Tax efficiency

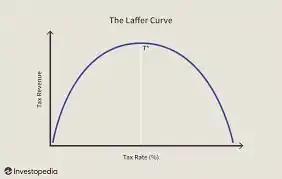
Laffer curve

Tax efficiency can be influenced by how individuals and businesses respond to changes in tax policies. Behavioral responses to taxation can vary widely, depending on factors such as income level, occupation, and the specific type of tax being changed. Some individuals may adjust their work hours, consumption patterns, or savings and investment strategies in response to tax changes, while others may not respond at all. Businesses may respond to tax changes by altering their production levels, employment decisions, or pricing strategies. Understanding these behavioral responses is crucial for policymakers when designing and evaluating tax policies, as the actual impacts of tax changes on revenue generation and economic activity may differ from their intended effects due to these behavioral adjustments. Researchers often use empirical studies and economic models to estimate these behavioral responses and inform policy decisions.